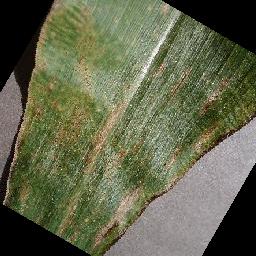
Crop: corn
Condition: (maize)_cercospora_spot_gray_spot